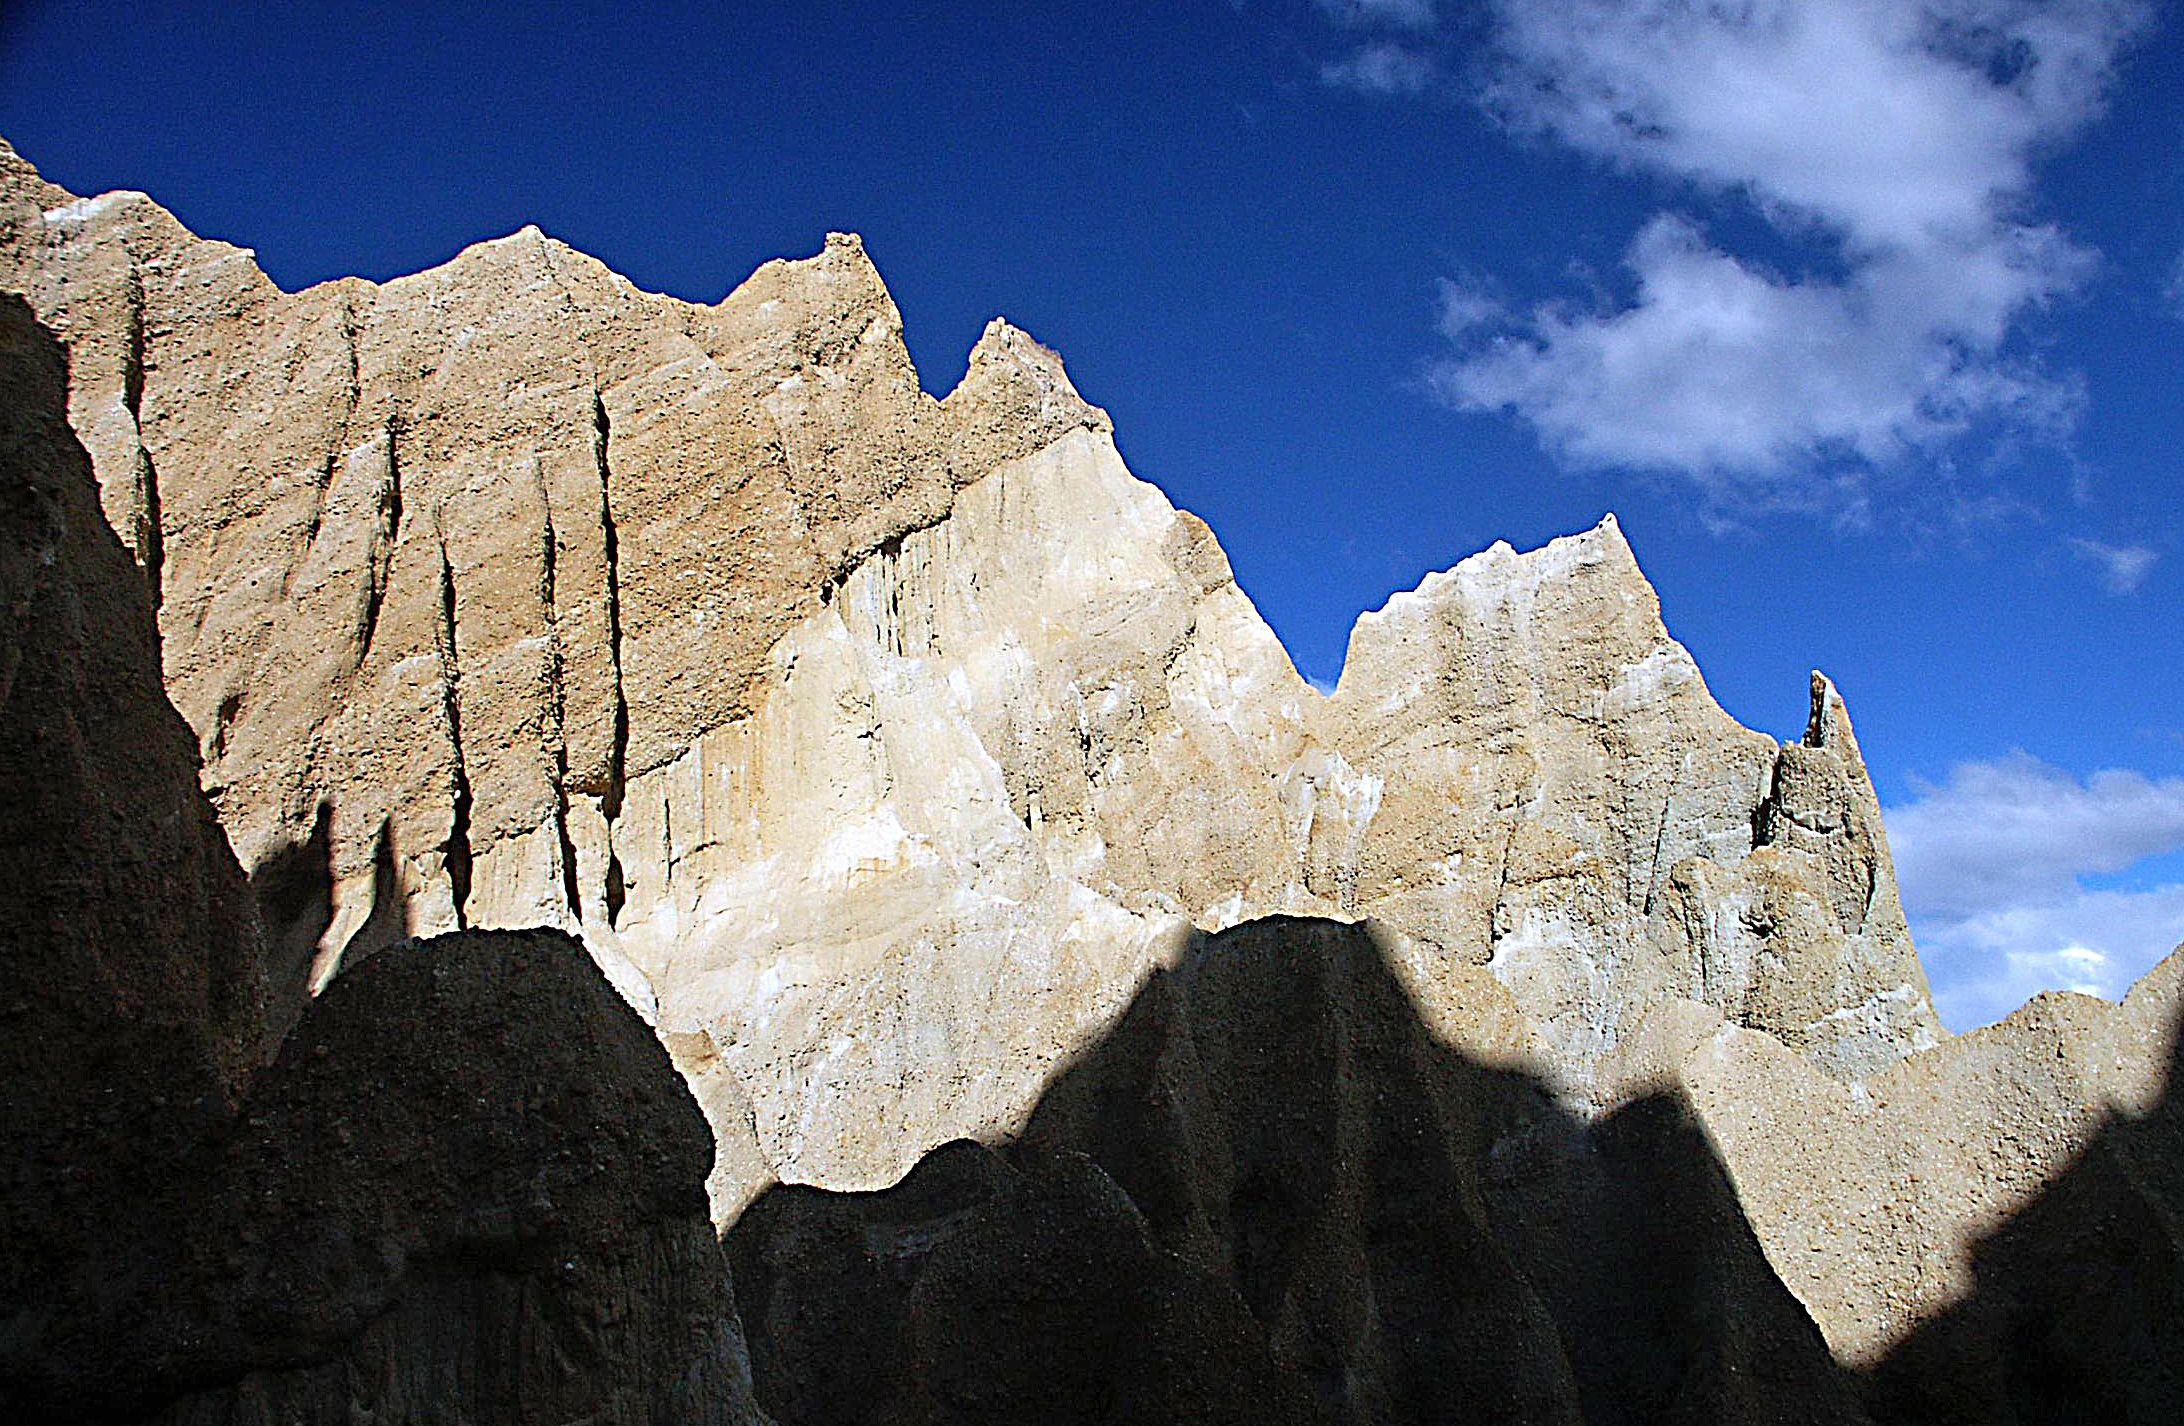
landscape, rock, mountain, valley, mountain range, formation, cliff, terrain, material, geology, alps, badlands, landscapes, plateau, flickrelite, otago, omaramaclaycliffsotago, omarama, landform, geographical feature, mountainous landforms